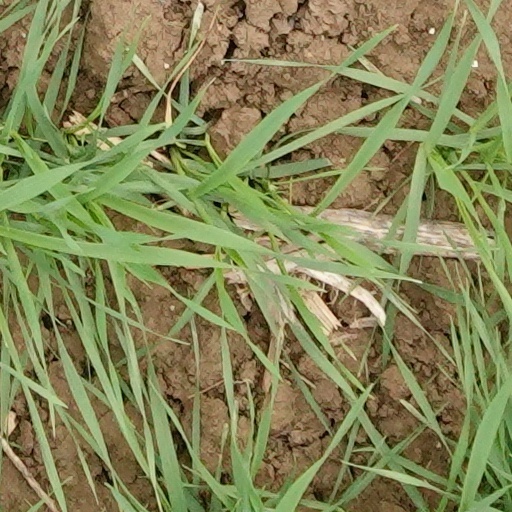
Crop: wheat